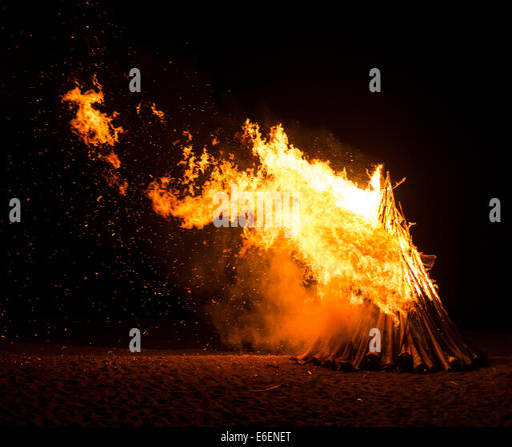
bonfire during on a hot summer night